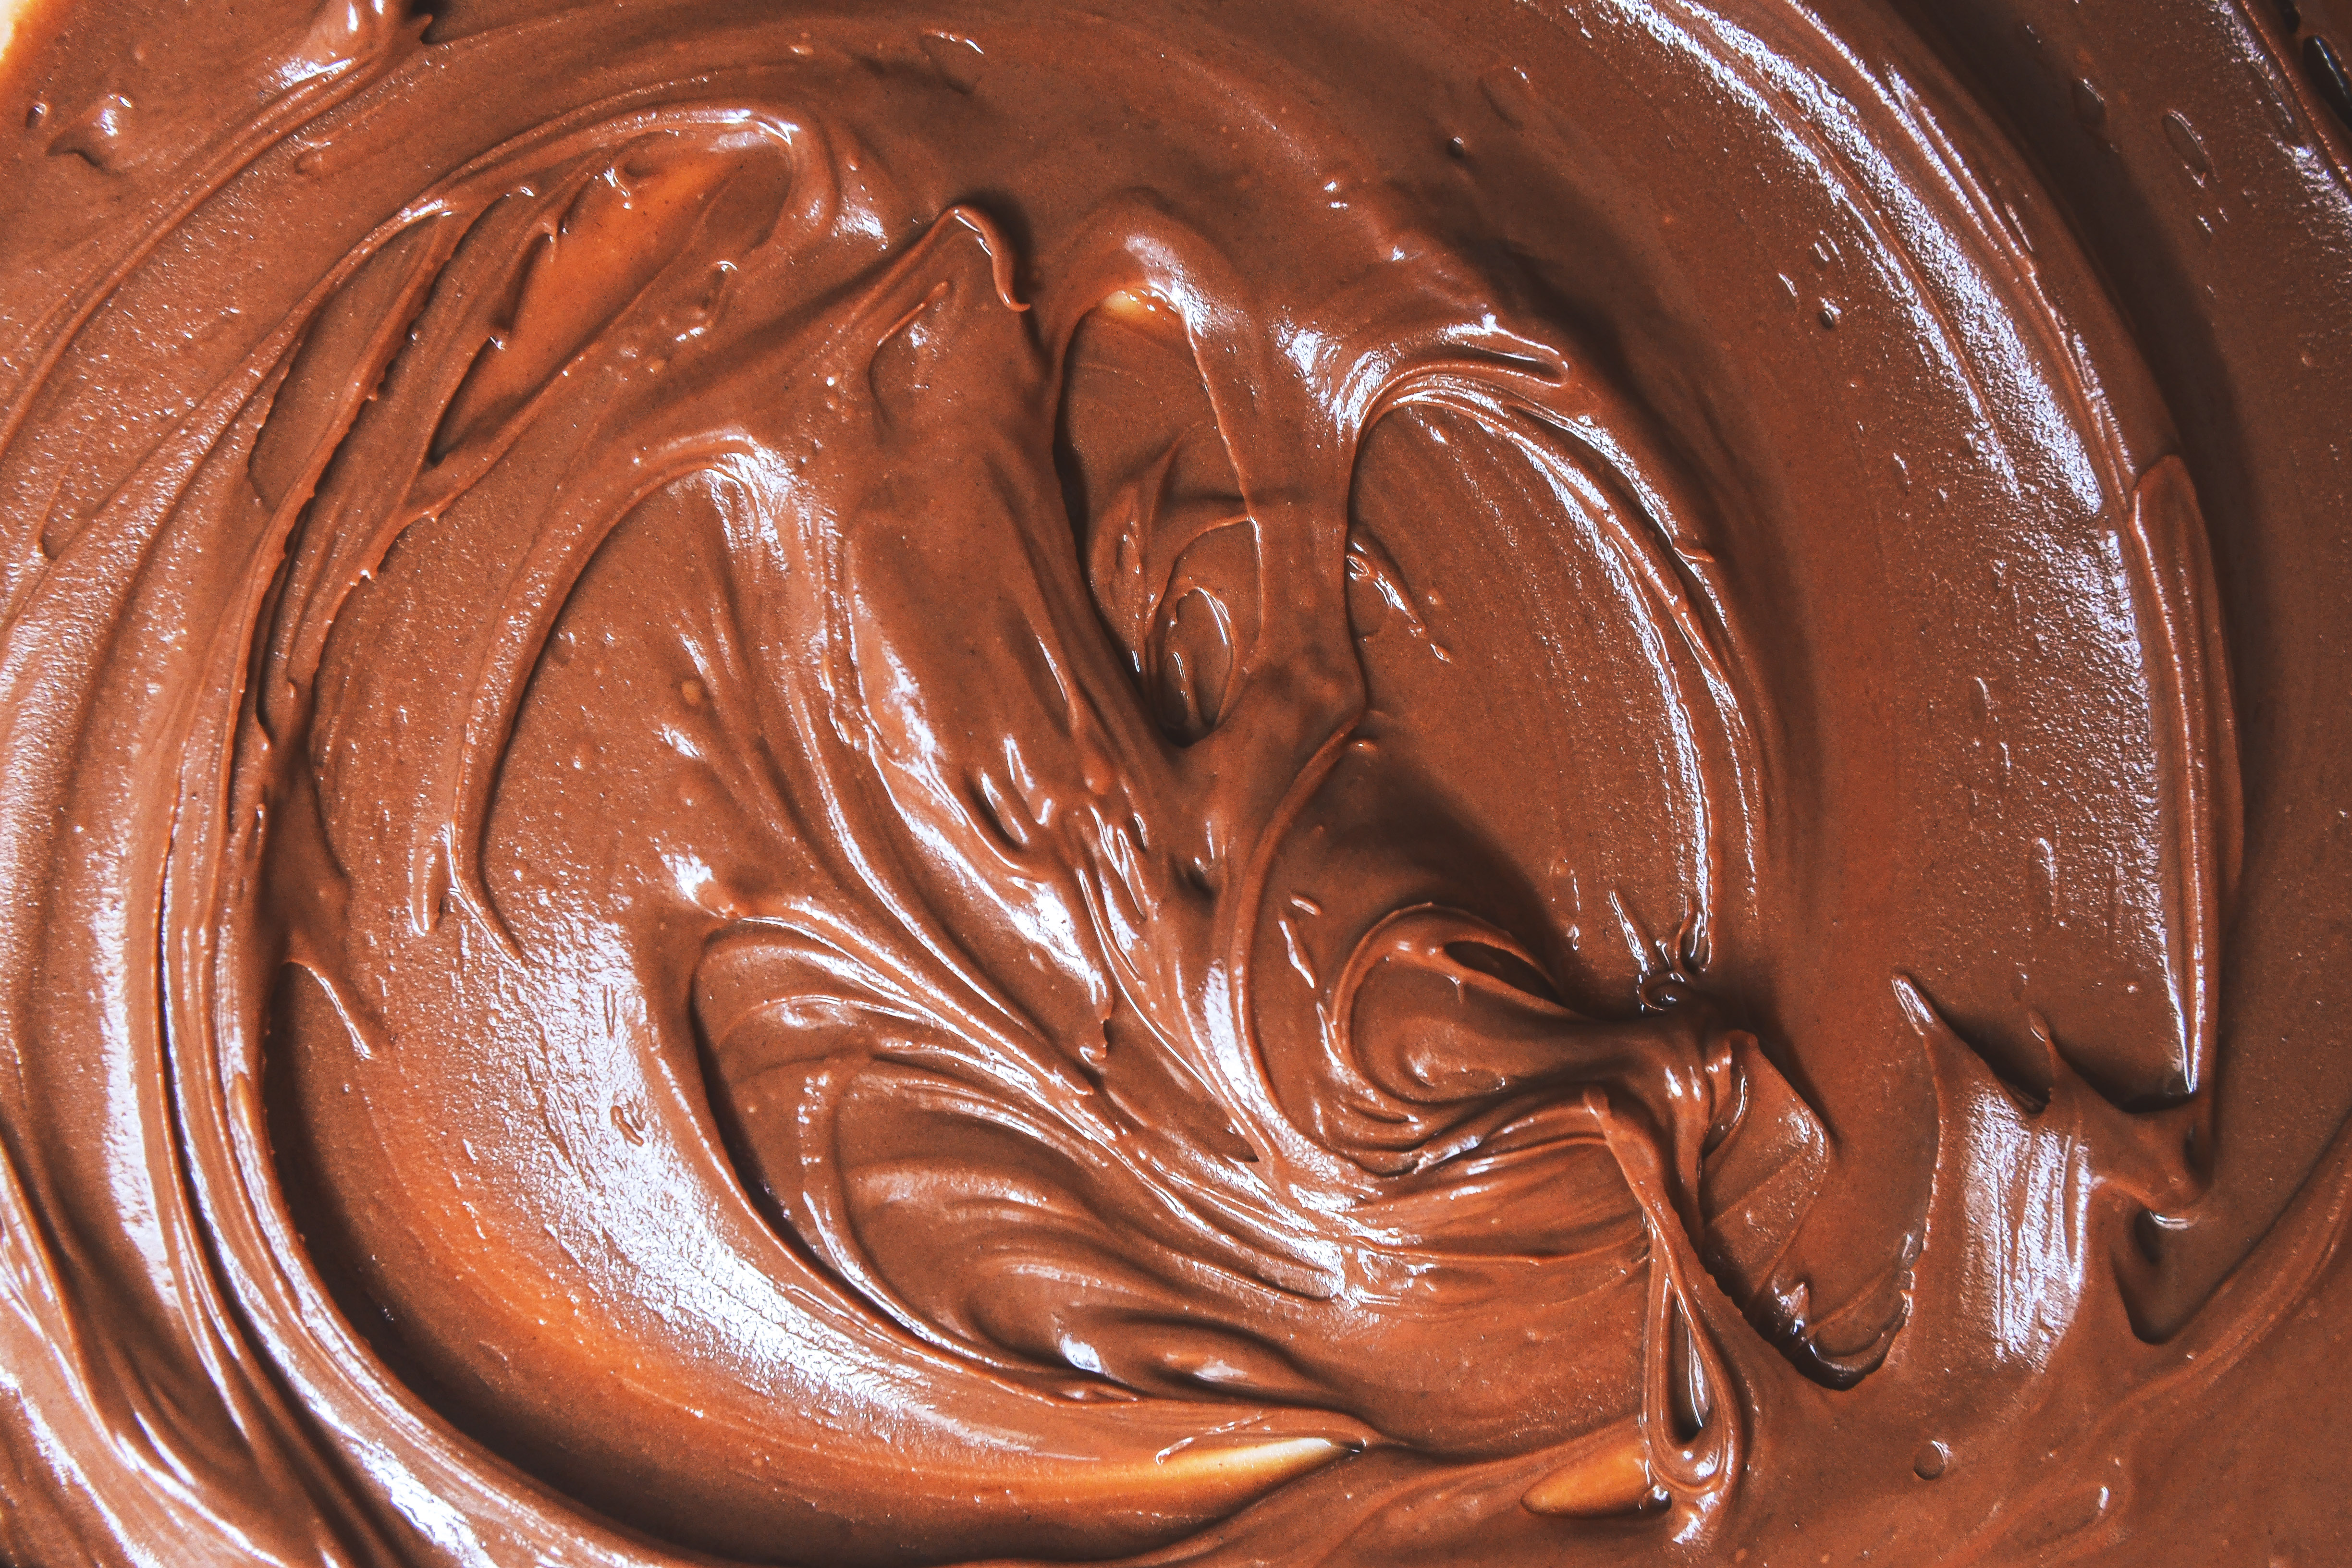
chocolate, food, chocolate spread, peanut butter, Nut butter, dulce de leche, ganache, Nocilla, cuisine, batter, dessert, ingredient, dish, cream, chocolate syrup, paste, buttercream, frozen dessert, chocolate pudding, icing, mousse, pudding, baking